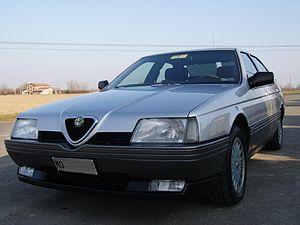
L'usine Alfa Romeo d'Arese, mise en service au début des années 1960, était la plus importante du constructeur Alfa Romeo.